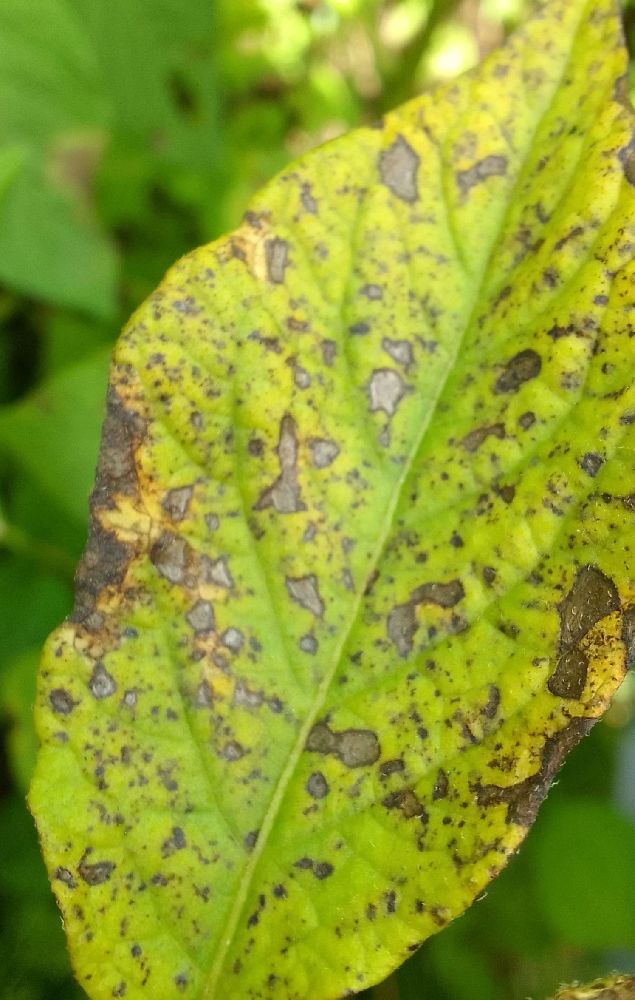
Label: Early blight